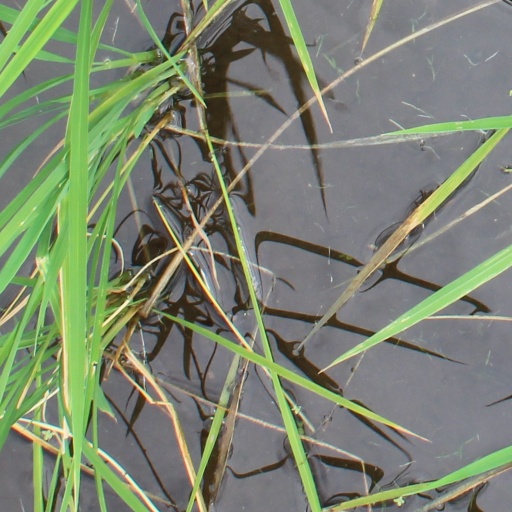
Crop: rice